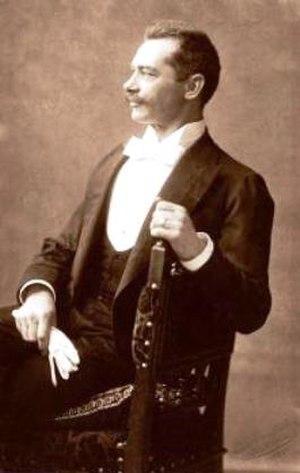
Franz Eisenhut, né le 25 janvier 1857 à Bačka Palanka et mort le 2 juin 1903 à Munich, est un peintre orientaliste austro-hongrois.